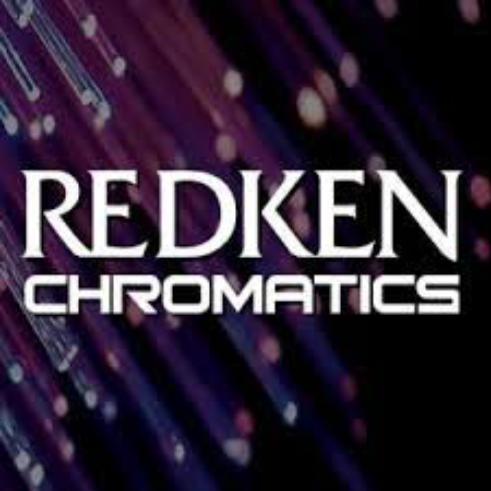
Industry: Necessities